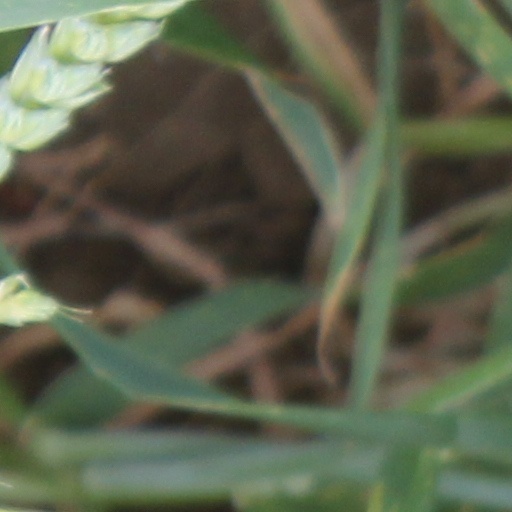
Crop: wheat